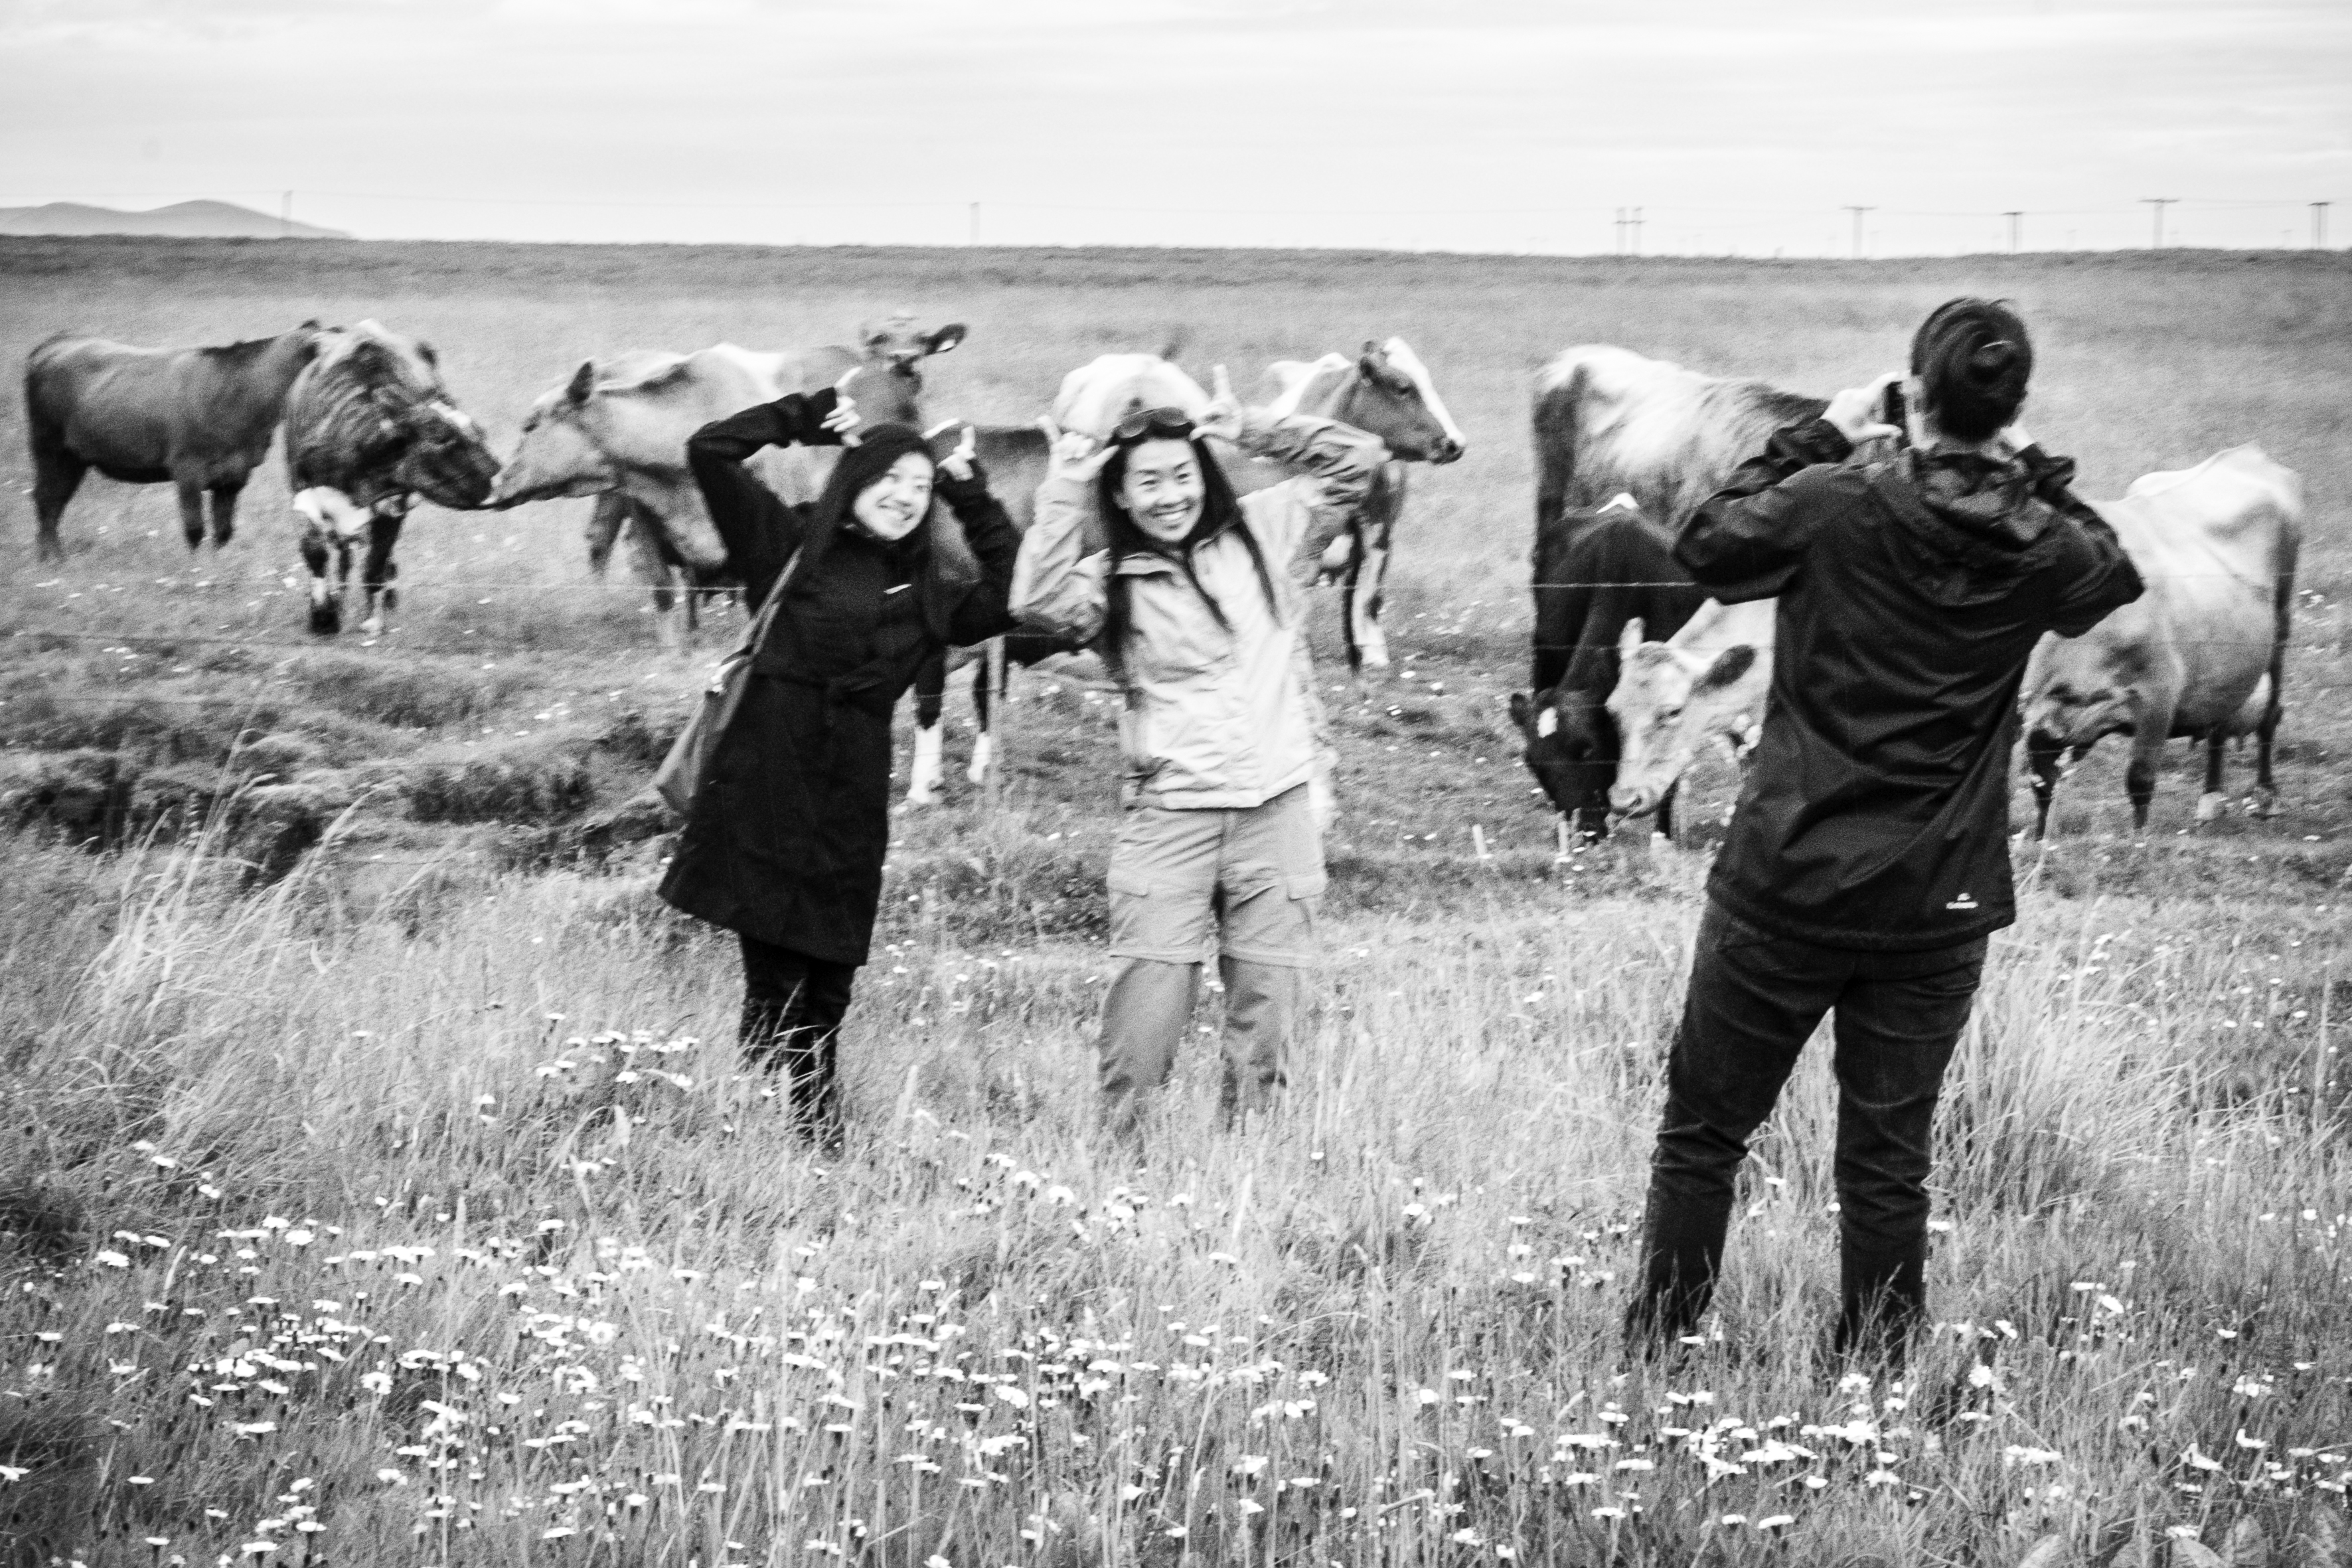
black and white, people, street, urban, travel, fujifilm, iceland, monochrome, skogafoss, bw, south, blackandwhite, blackwhite, is, ngc, photograph, fuji, fujixt1, fujix, noireblanc, monochrome photography